The Grand (film)

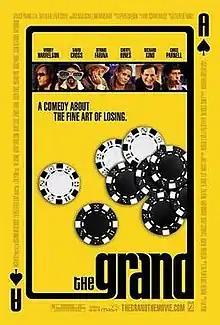
Promotional poster

The Grand is a 2007 improv comedy film directed by Zak Penn. The film has an ensemble cast including Ray Romano, Woody Harrelson, Chris Parnell, Werner Herzog, Jason Alexander, Dennis Farina, David Cross, Gabe Kaplan, Michael Karnow and Cheryl Hines along with several real Las Vegas poker stars.